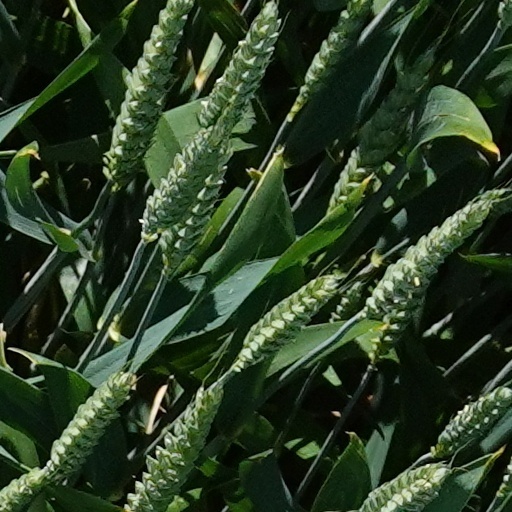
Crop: wheat